Timing belt (camshaft)

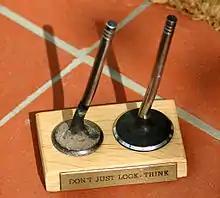
Two valves bent due to a broken timing belt

The phrase "timing belt" usually refers to a rubber toothed belt. The advantages of timing belts are typically a lower cost, reduced friction losses, less noise and that belts traditionally do not require lubrication. The main disadvantage is that belts wear over time, therefore belt replacement is recommended at specific intervals. Replacement of the engine's water pump at the same time is often recommended, since the water pump is also subject to wear and easily accessed during the replacement of the timing belt.